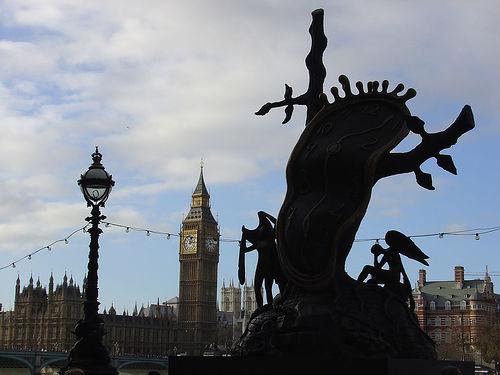
Weather: cloudy or overcast